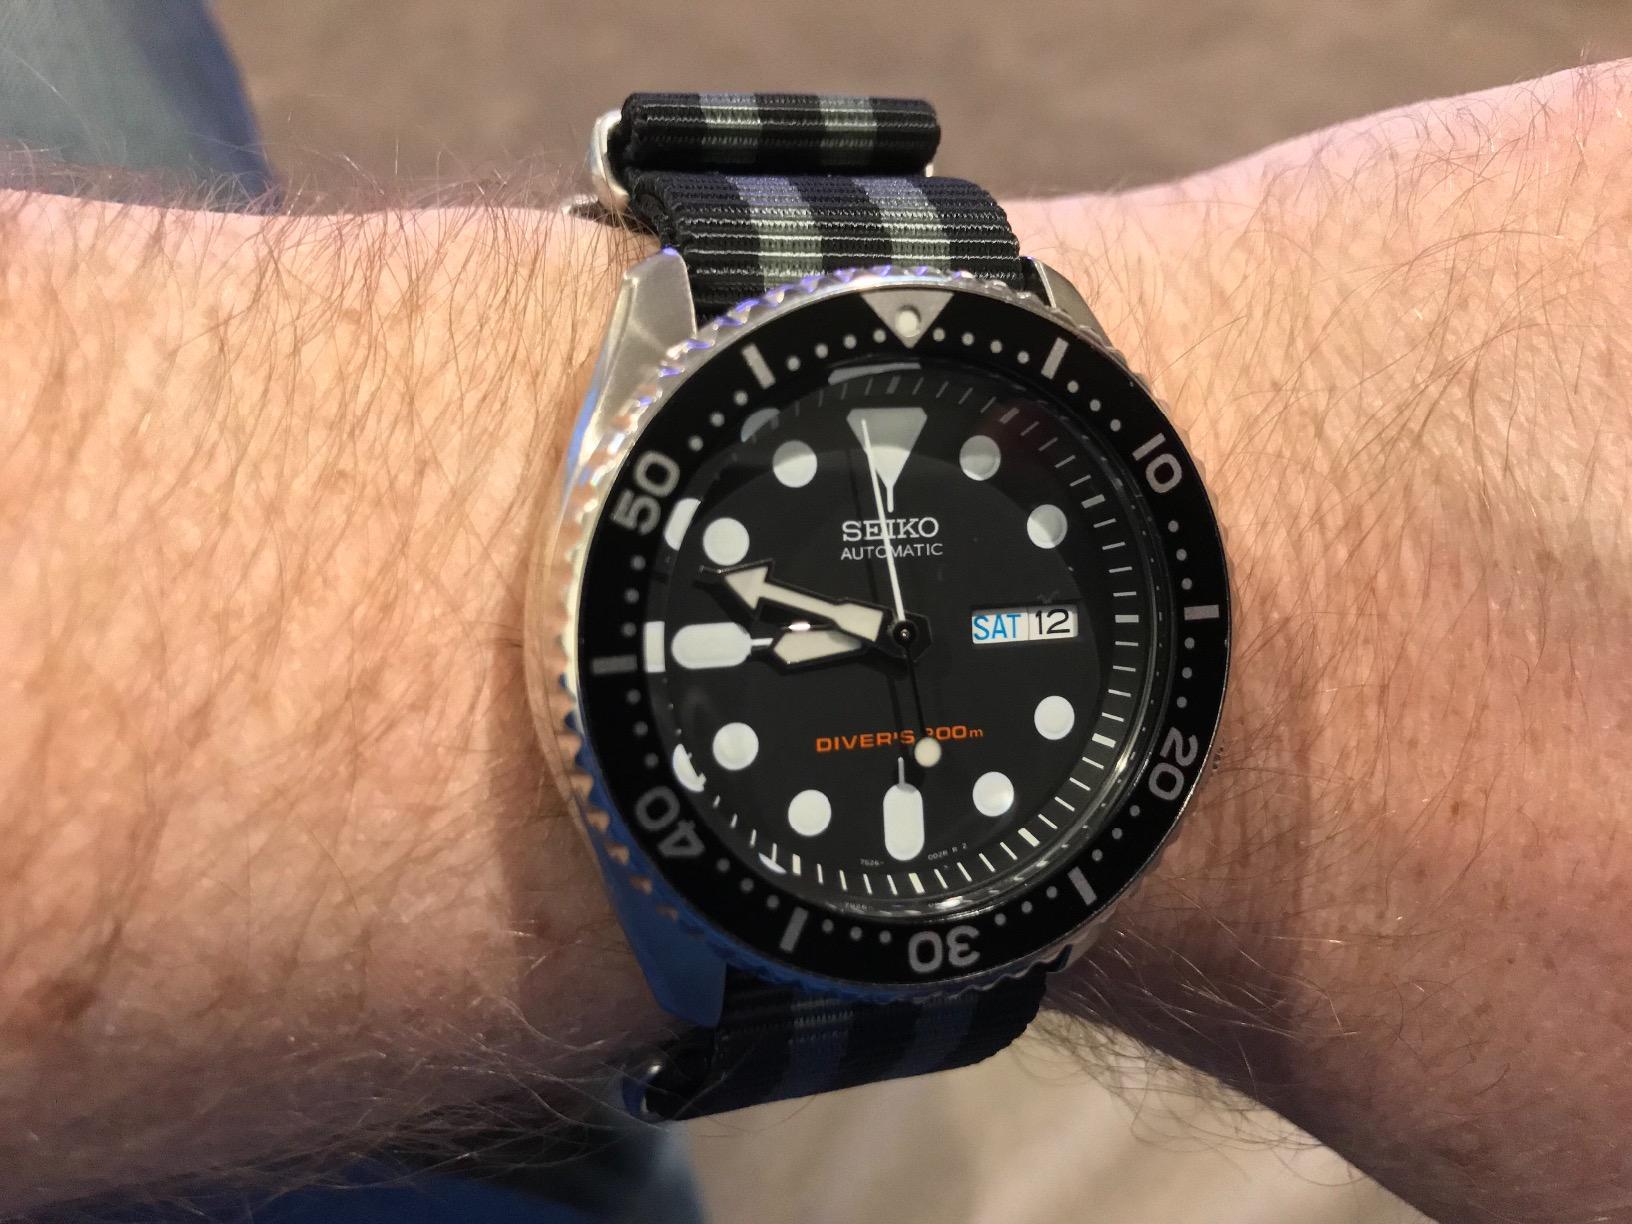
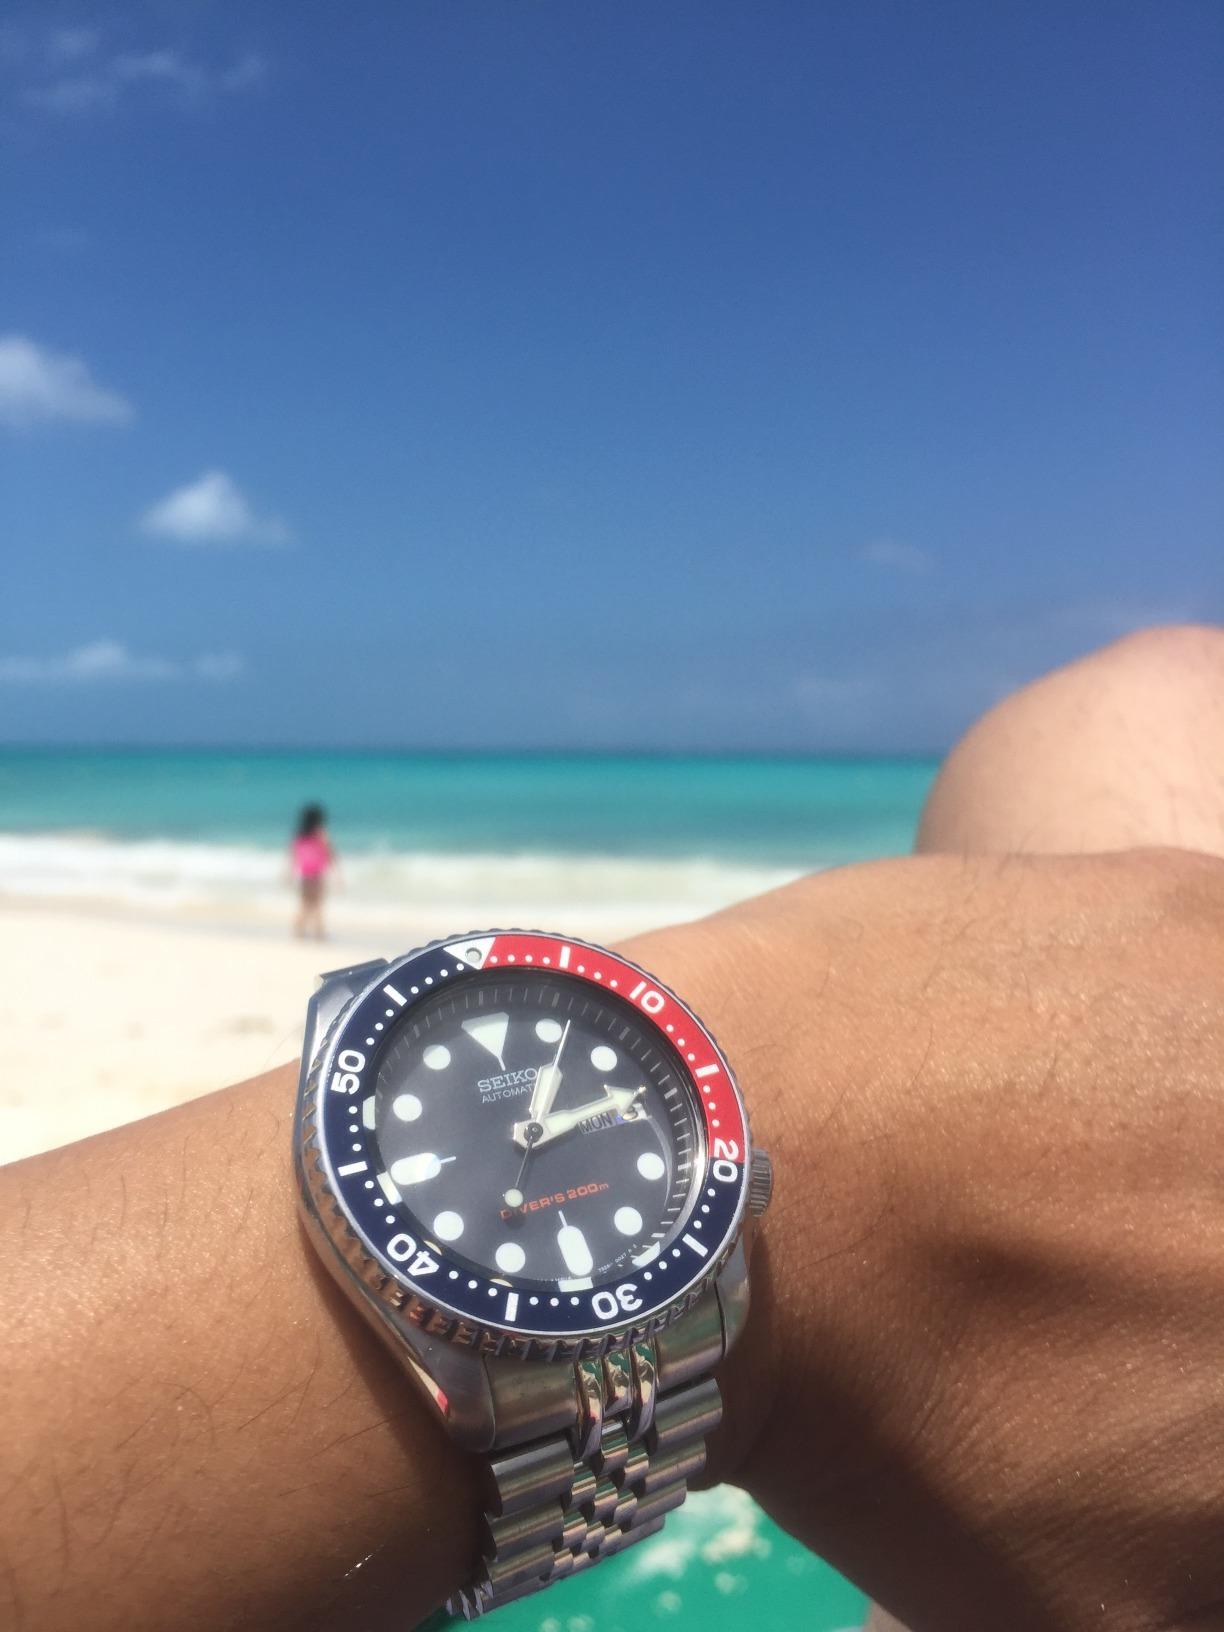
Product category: accessories_watch
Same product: no